Opiliones anatomy

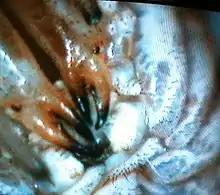
Close-up of the chelicerae of a harvestman

The chelicerae consist of three segments, with the distal two forming a pincer equipped with a row of teeth. Based on developmental gene expression data, the proximal segment is thought to be homologous to the femur and patella of the legs, the middle segment to the tibia through the tarsus of the legs, and the distal segment to the apotele (the claw with its modifications). Functional genetic data have shown that knockdown of the transcription factor "dachshund" transforms the three-segmented chelicera into the two-segmented variant found in groups like pseudoscorpions and solifuges.